125th Fighter Squadron

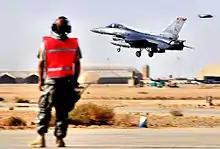
125th Expeditionary Fighter Squadron – General Dynamics F-16C Block 42D Fighting Falcon 88-0539 arrives in Iraq on 4 October 2011. The squadron deployed in support of Operation New Dawn.

In mid-1996, the Air Force, in response to budget cuts, and changing world situations, began experimenting with Air Expeditionary organizations. The Air Expeditionary Force (AEF) concept was developed that would mix Active-Duty, Reserve and Air National Guard elements into a combined force. Instead of entire permanent units deploying as "Provisional" as in the 1991 Gulf War, Expeditionary units are composed of "aviation packages" from several wings, including active-duty Air Force, the Air Force Reserve Command and the Air National Guard, would be married together to carry out the assigned deployment rotation.